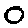
Label: 0